Americanization

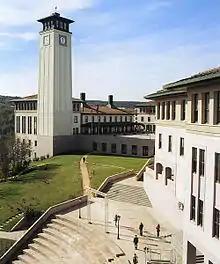
Koç University, one of the top universities in Turkey, is based on the American model. The university also has an American football team, the Koç Rams.

From 1950 to 1965, American investments in Europe soared by 800% to $13.9 billion, and in the European Economic Community they rose ten times to $6.25 billion. Europe's share of American investments increased from 15% to 28%. The investments were of very high visibility and generated much talk of Americanization. Even so, American investments in Europe represented only 50% of the total European investment and American-owned companies in the European Economic Community employ only 2 or 3% of the total labor force. The basic reason for U.S. investments is no longer lower production costs, faster economic growth, or higher profits in Europe but the desire to maintain a competitive position based largely on American technological superiority. Opposition to U.S. investments was originally confined to France but later spread to other European countries; for example, Finland has been considered a particularly Americanized country, even "the most Americanized in Europe", since the 1960s, which is why there was concern about Americanization at first, and some tried to limit it by regulating American television programs on the Finnish television channels. Public opinion began to resent American advertising and business methods, personnel policies, and the use of the English language by American companies. Criticism was also directed toward the international currency system which was blamed for inflationary tendencies as a result of the dominant position of the U.S. dollar. However, by the 1970s, European investments in the U.S. had increased even more rapidly than vice versa, and Geir Lundestad finds there was less talk of the Americans buying Europe.